Manush: Child of Destiny

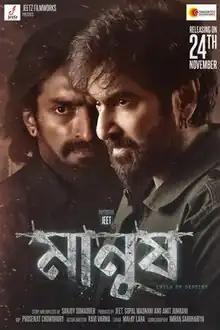
Theatrical release poster

Manush: Child of Destiny is a 2023 Indian Bengali-language action thriller film written and directed by Sanjoy Somadder, in his directorial debut in Bengali cinema. Produced by Jeet, Gopal Madnani and Amit Jumrani under the banners of Jeetz Filmworks and Grassroot Entertainment. It stars Jeet, Jeetu Kamal, Susmita Chatterjee, Saurav Chakrabarti and Ayanna Chatterjee in her debut, with Bidya Sinha Saha Mim in a special appearance. It follows Arjun Mukherjee, an NCB officer on the board to bring down the drug lord Chhota Mannan, turns to the drug world due to the circumstances, while the latter changes his path finding solace in religion.